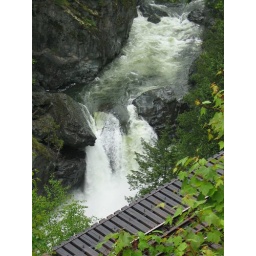
Massive waterfall just below the train bridge